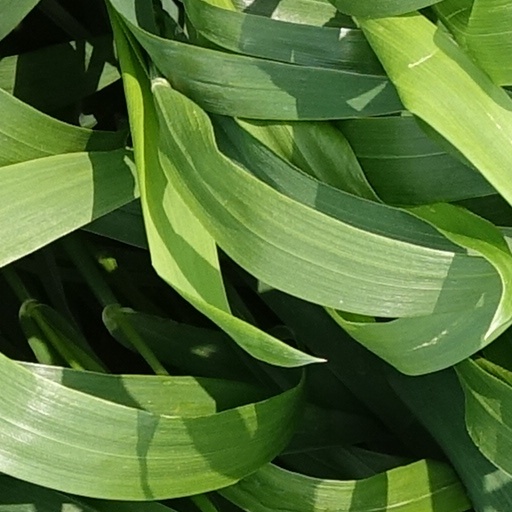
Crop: wheat